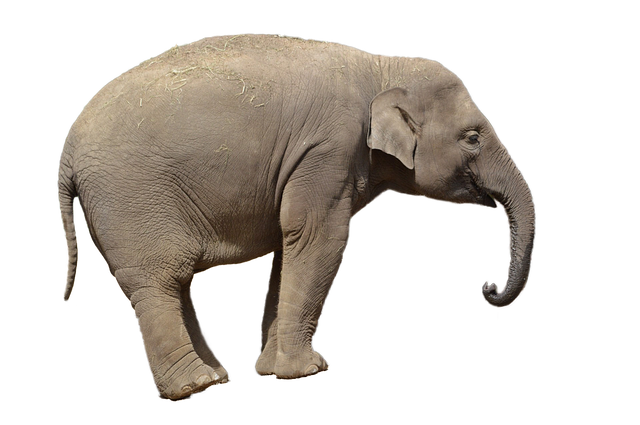
elephant